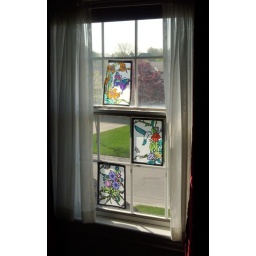
Jamila and Mina made French toast with sliced fruit and coffee in bed. Also artwork and window dressing!